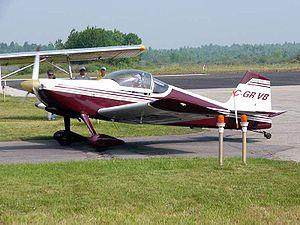
Le Van’s Aircraft RV-6 est un avion biplace côte à côte commercialisé en kit pour la construction amateur par Van's Aircraft entre 1986 et 2001. Proposé soit avec un train classique, soit avec un train tricycle, il est autorisé à la voltige.